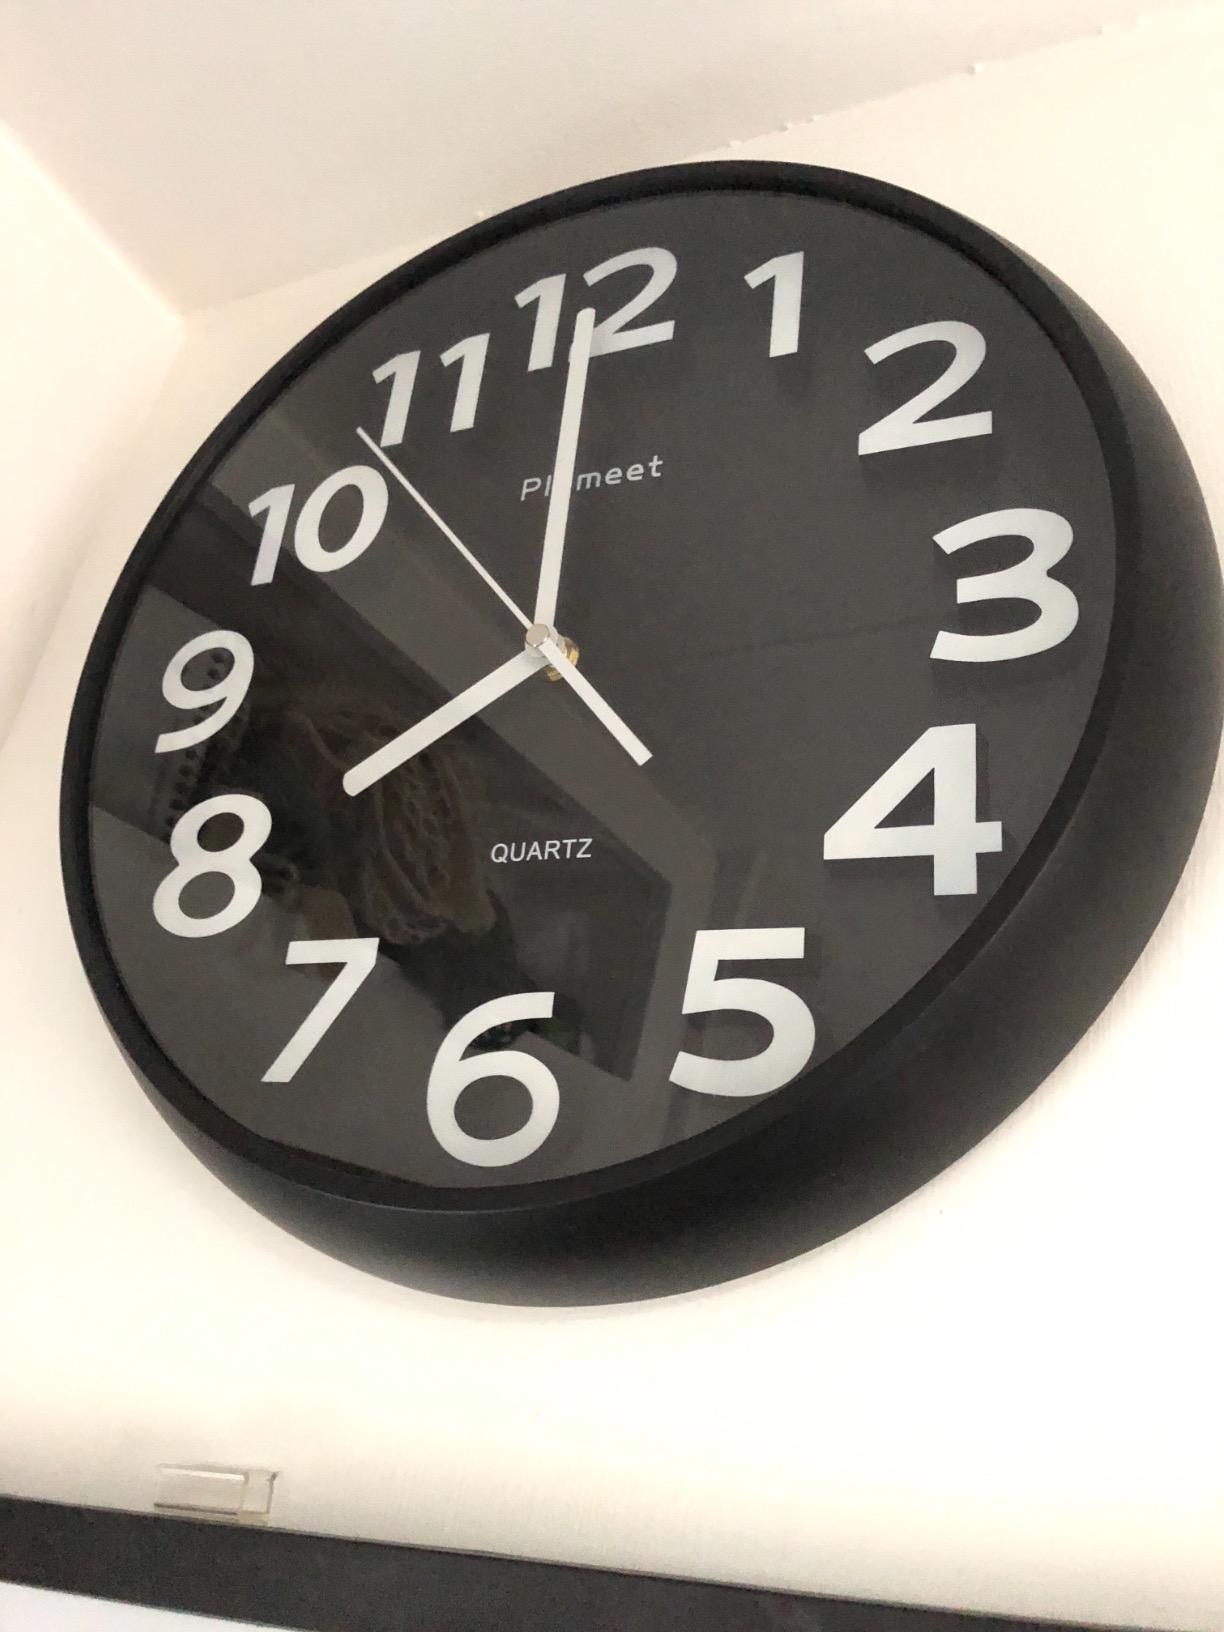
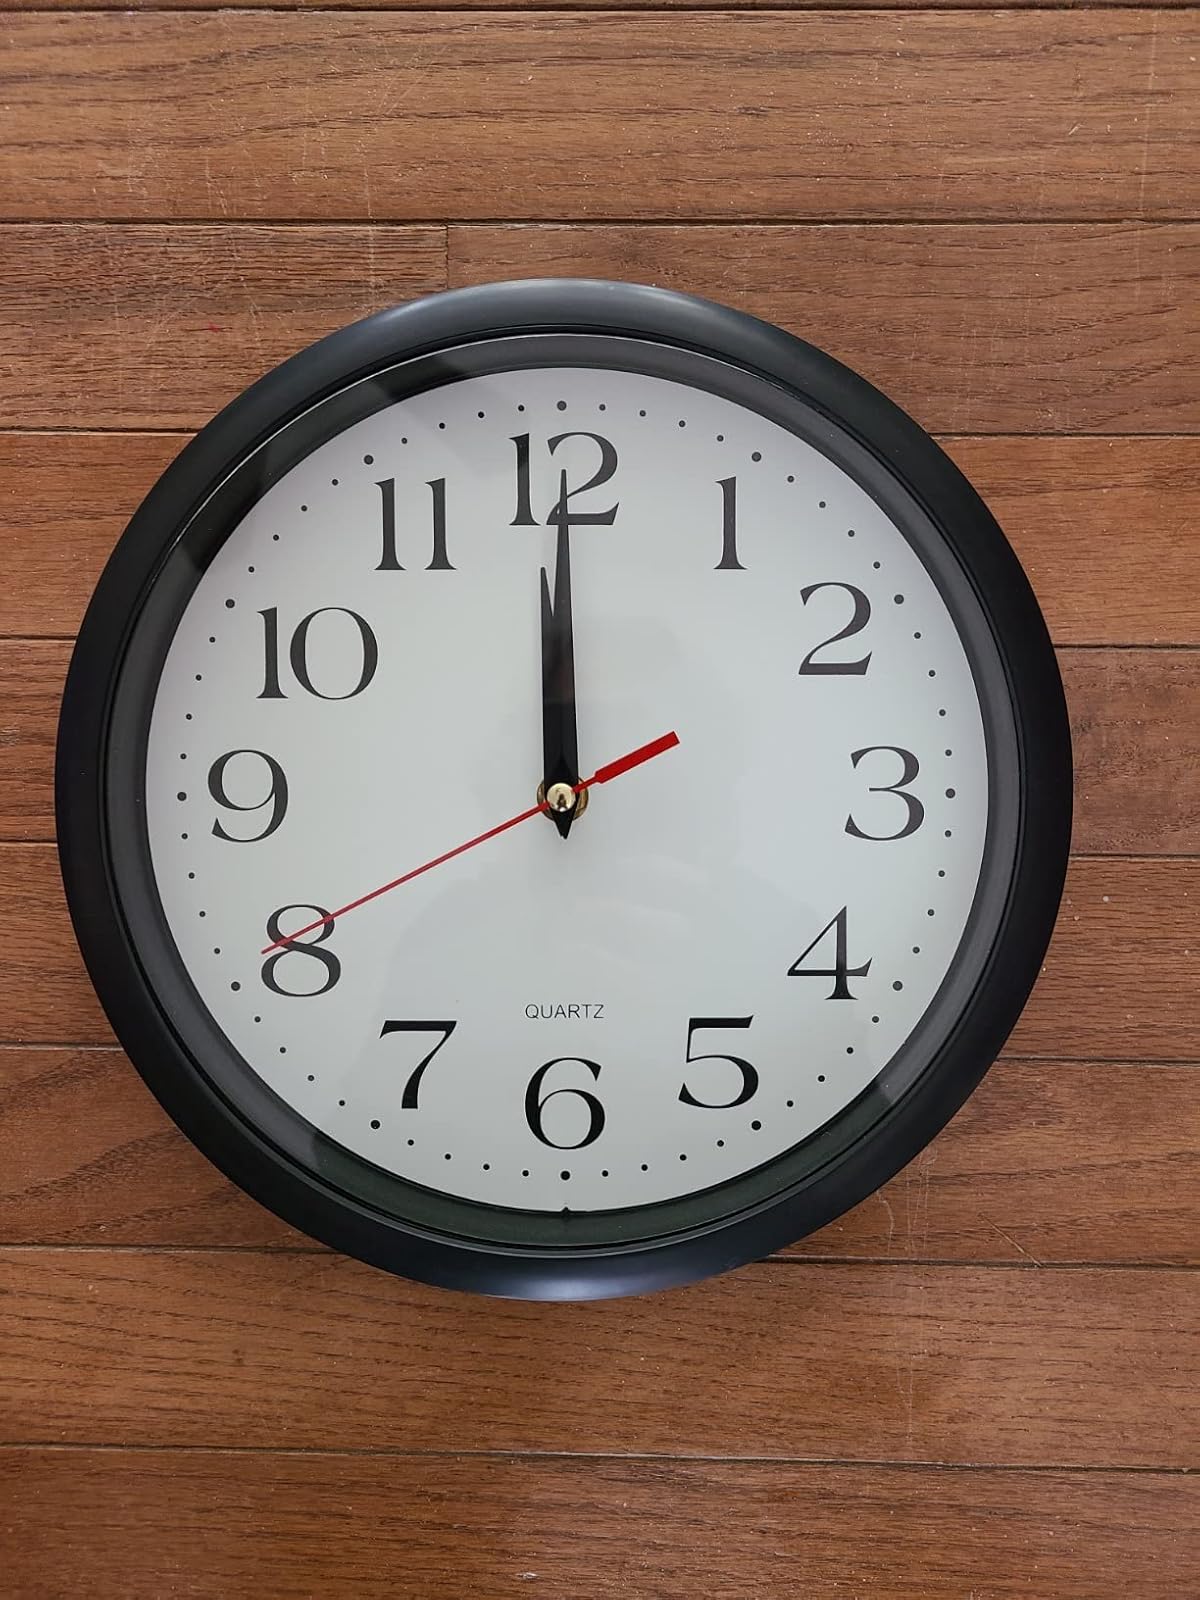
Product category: clock
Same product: no